Wädenswil railway station

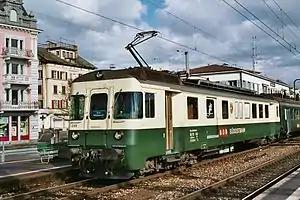
A Südostbahn train on line S13 at the station in 2003

Wädenswil railway station is a railway station in Switzerland, situated next to the banks of Lake Zurich in the municipality of Wädenswil in the canton of Zurich. It lies within fare zone 152 of the Zürcher Verkehrsverbund (ZVV). The station is located on the Lake Zurich left bank railway line, and is the junction station for the Südostbahn's Wädenswil to Einsiedeln line.